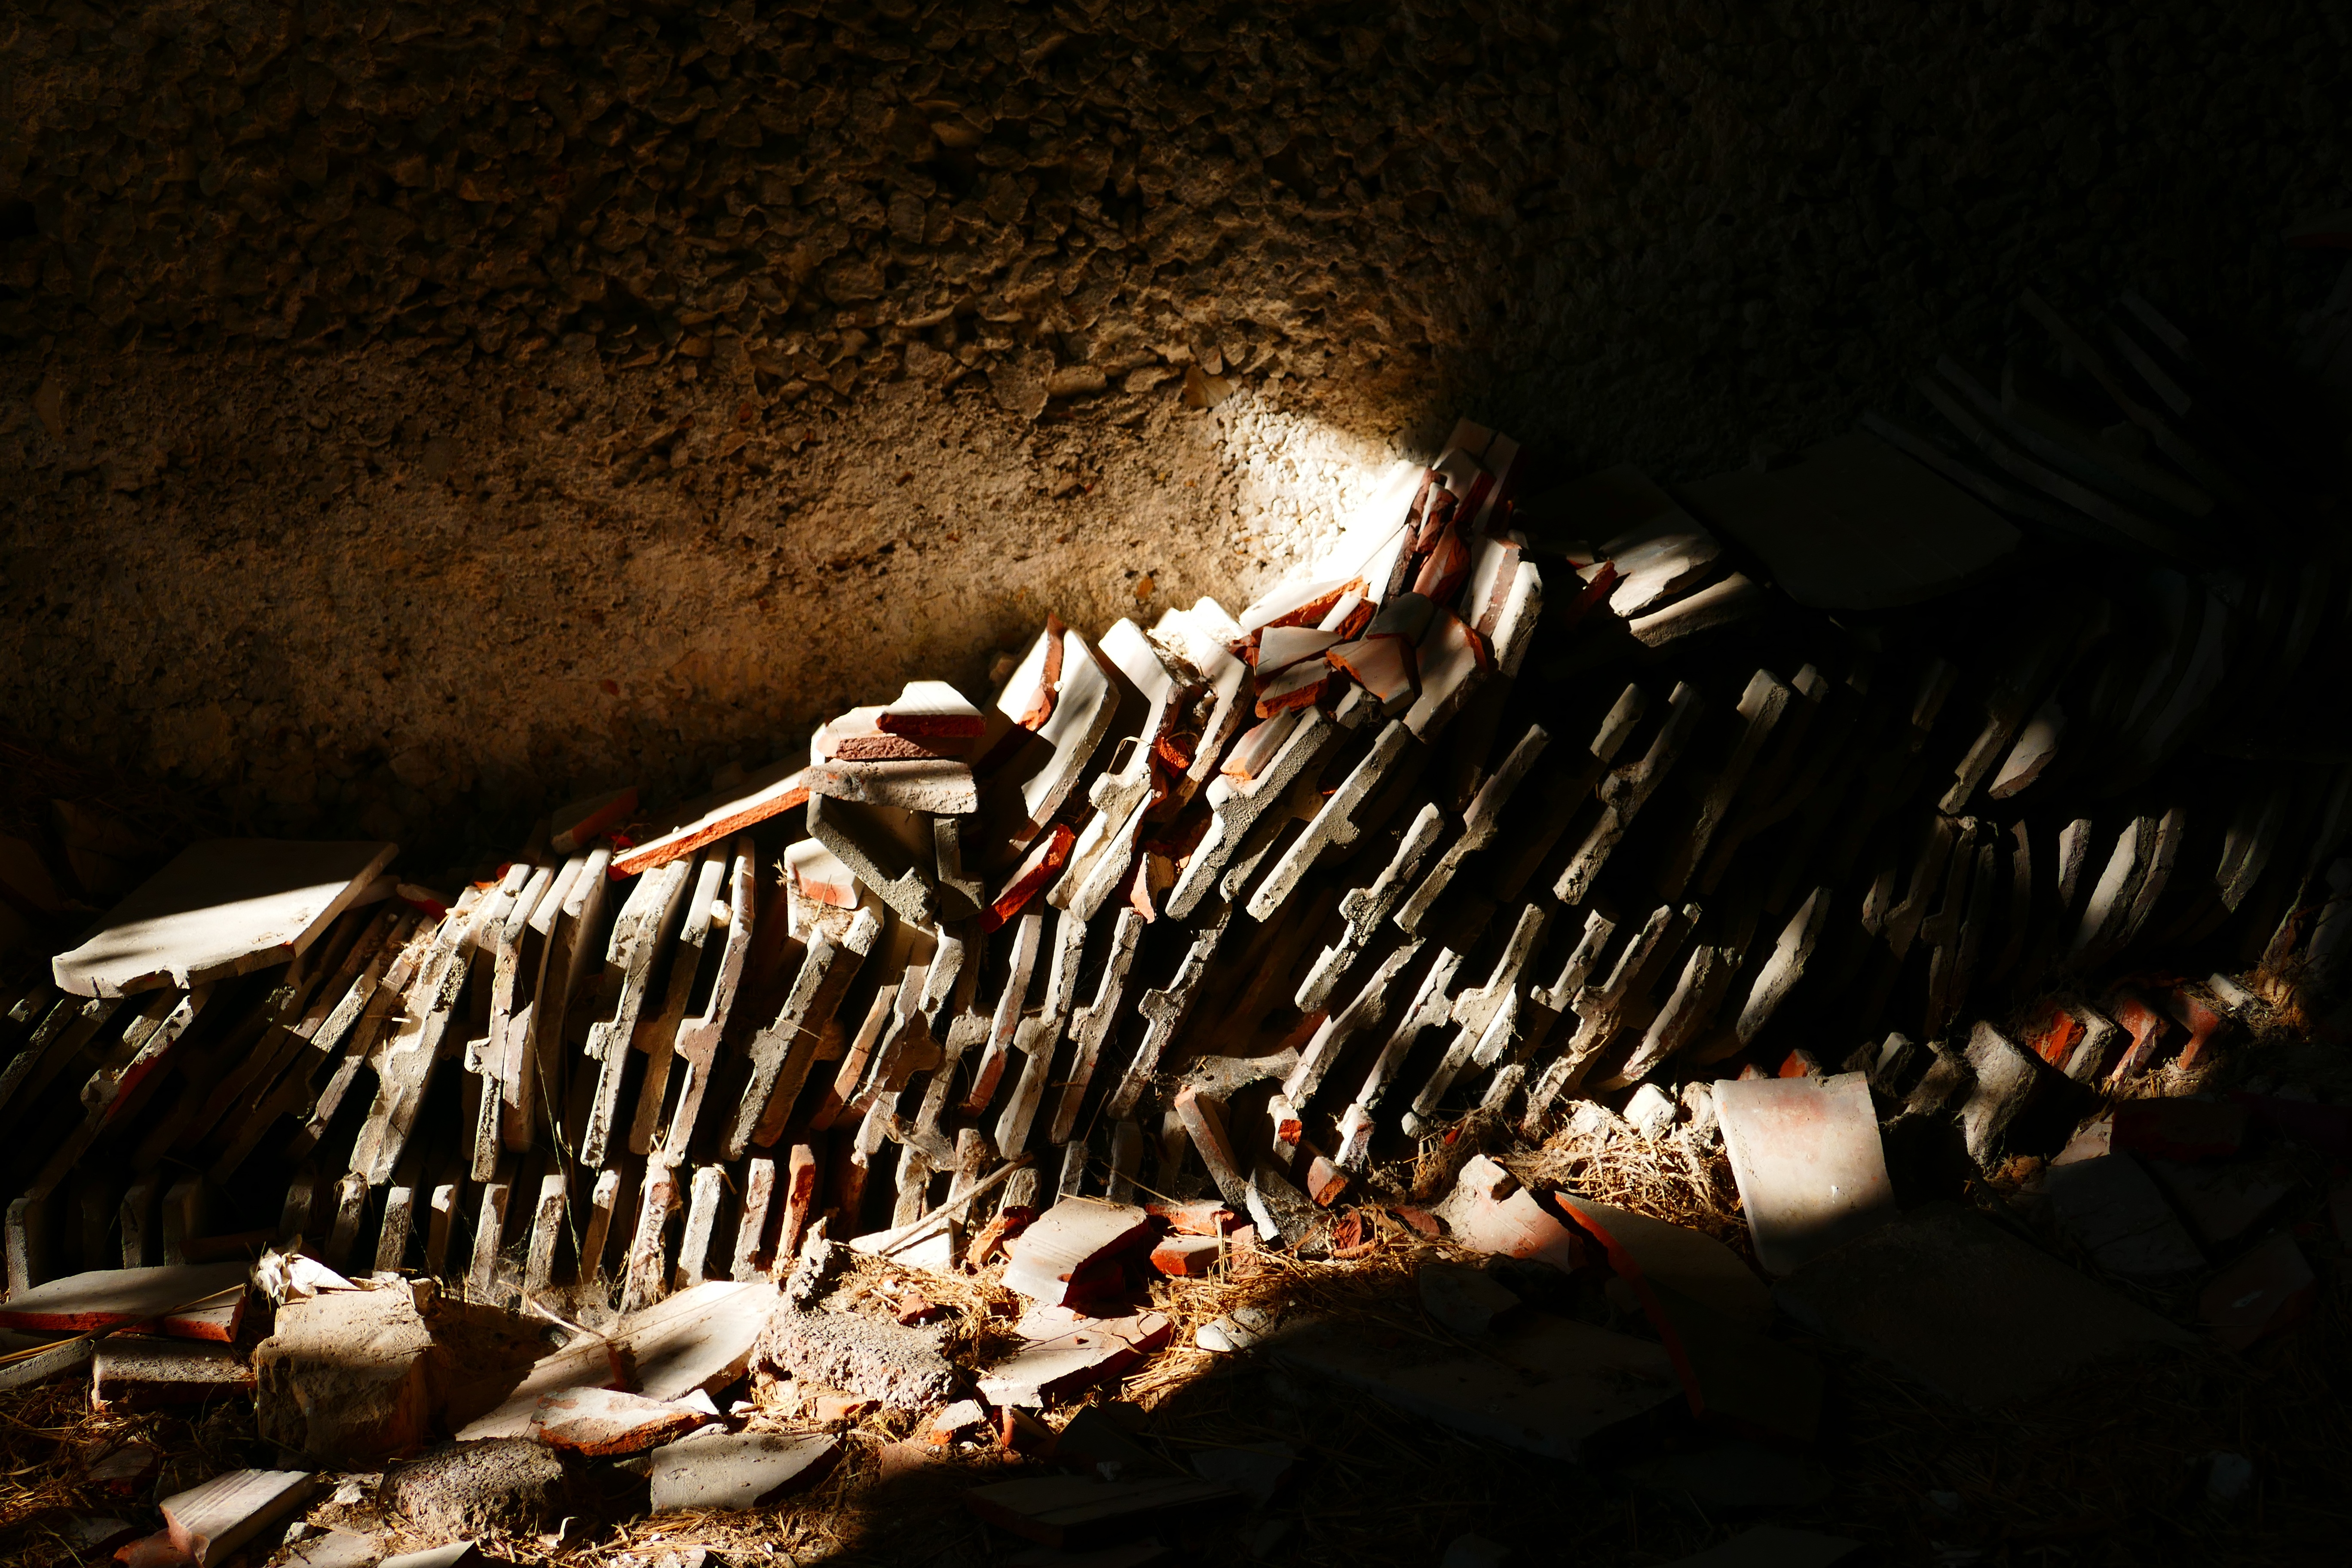
light, night, old, formation, cave, shadow, tile, darkness, craft, brick, storage, stock, construction material